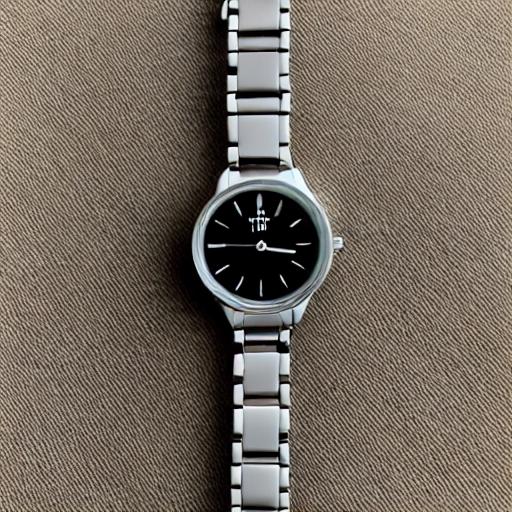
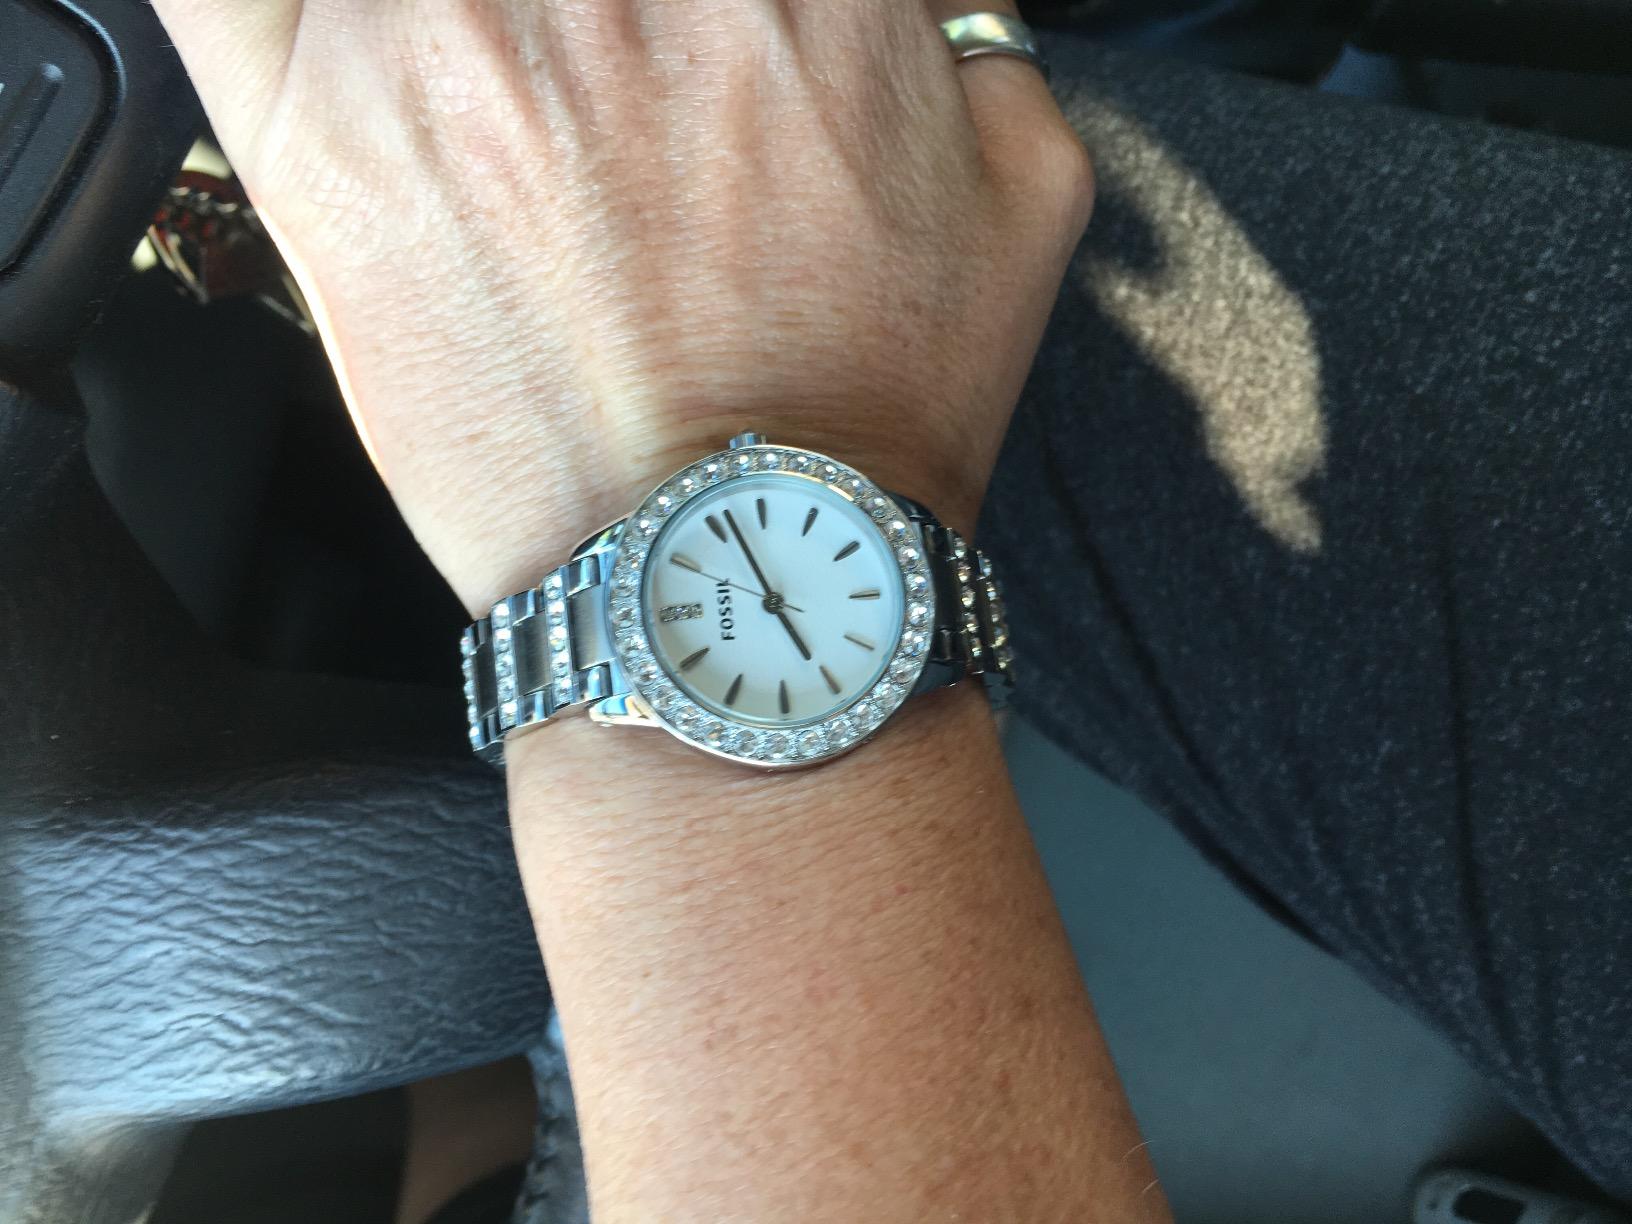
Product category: accessories_watch
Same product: no